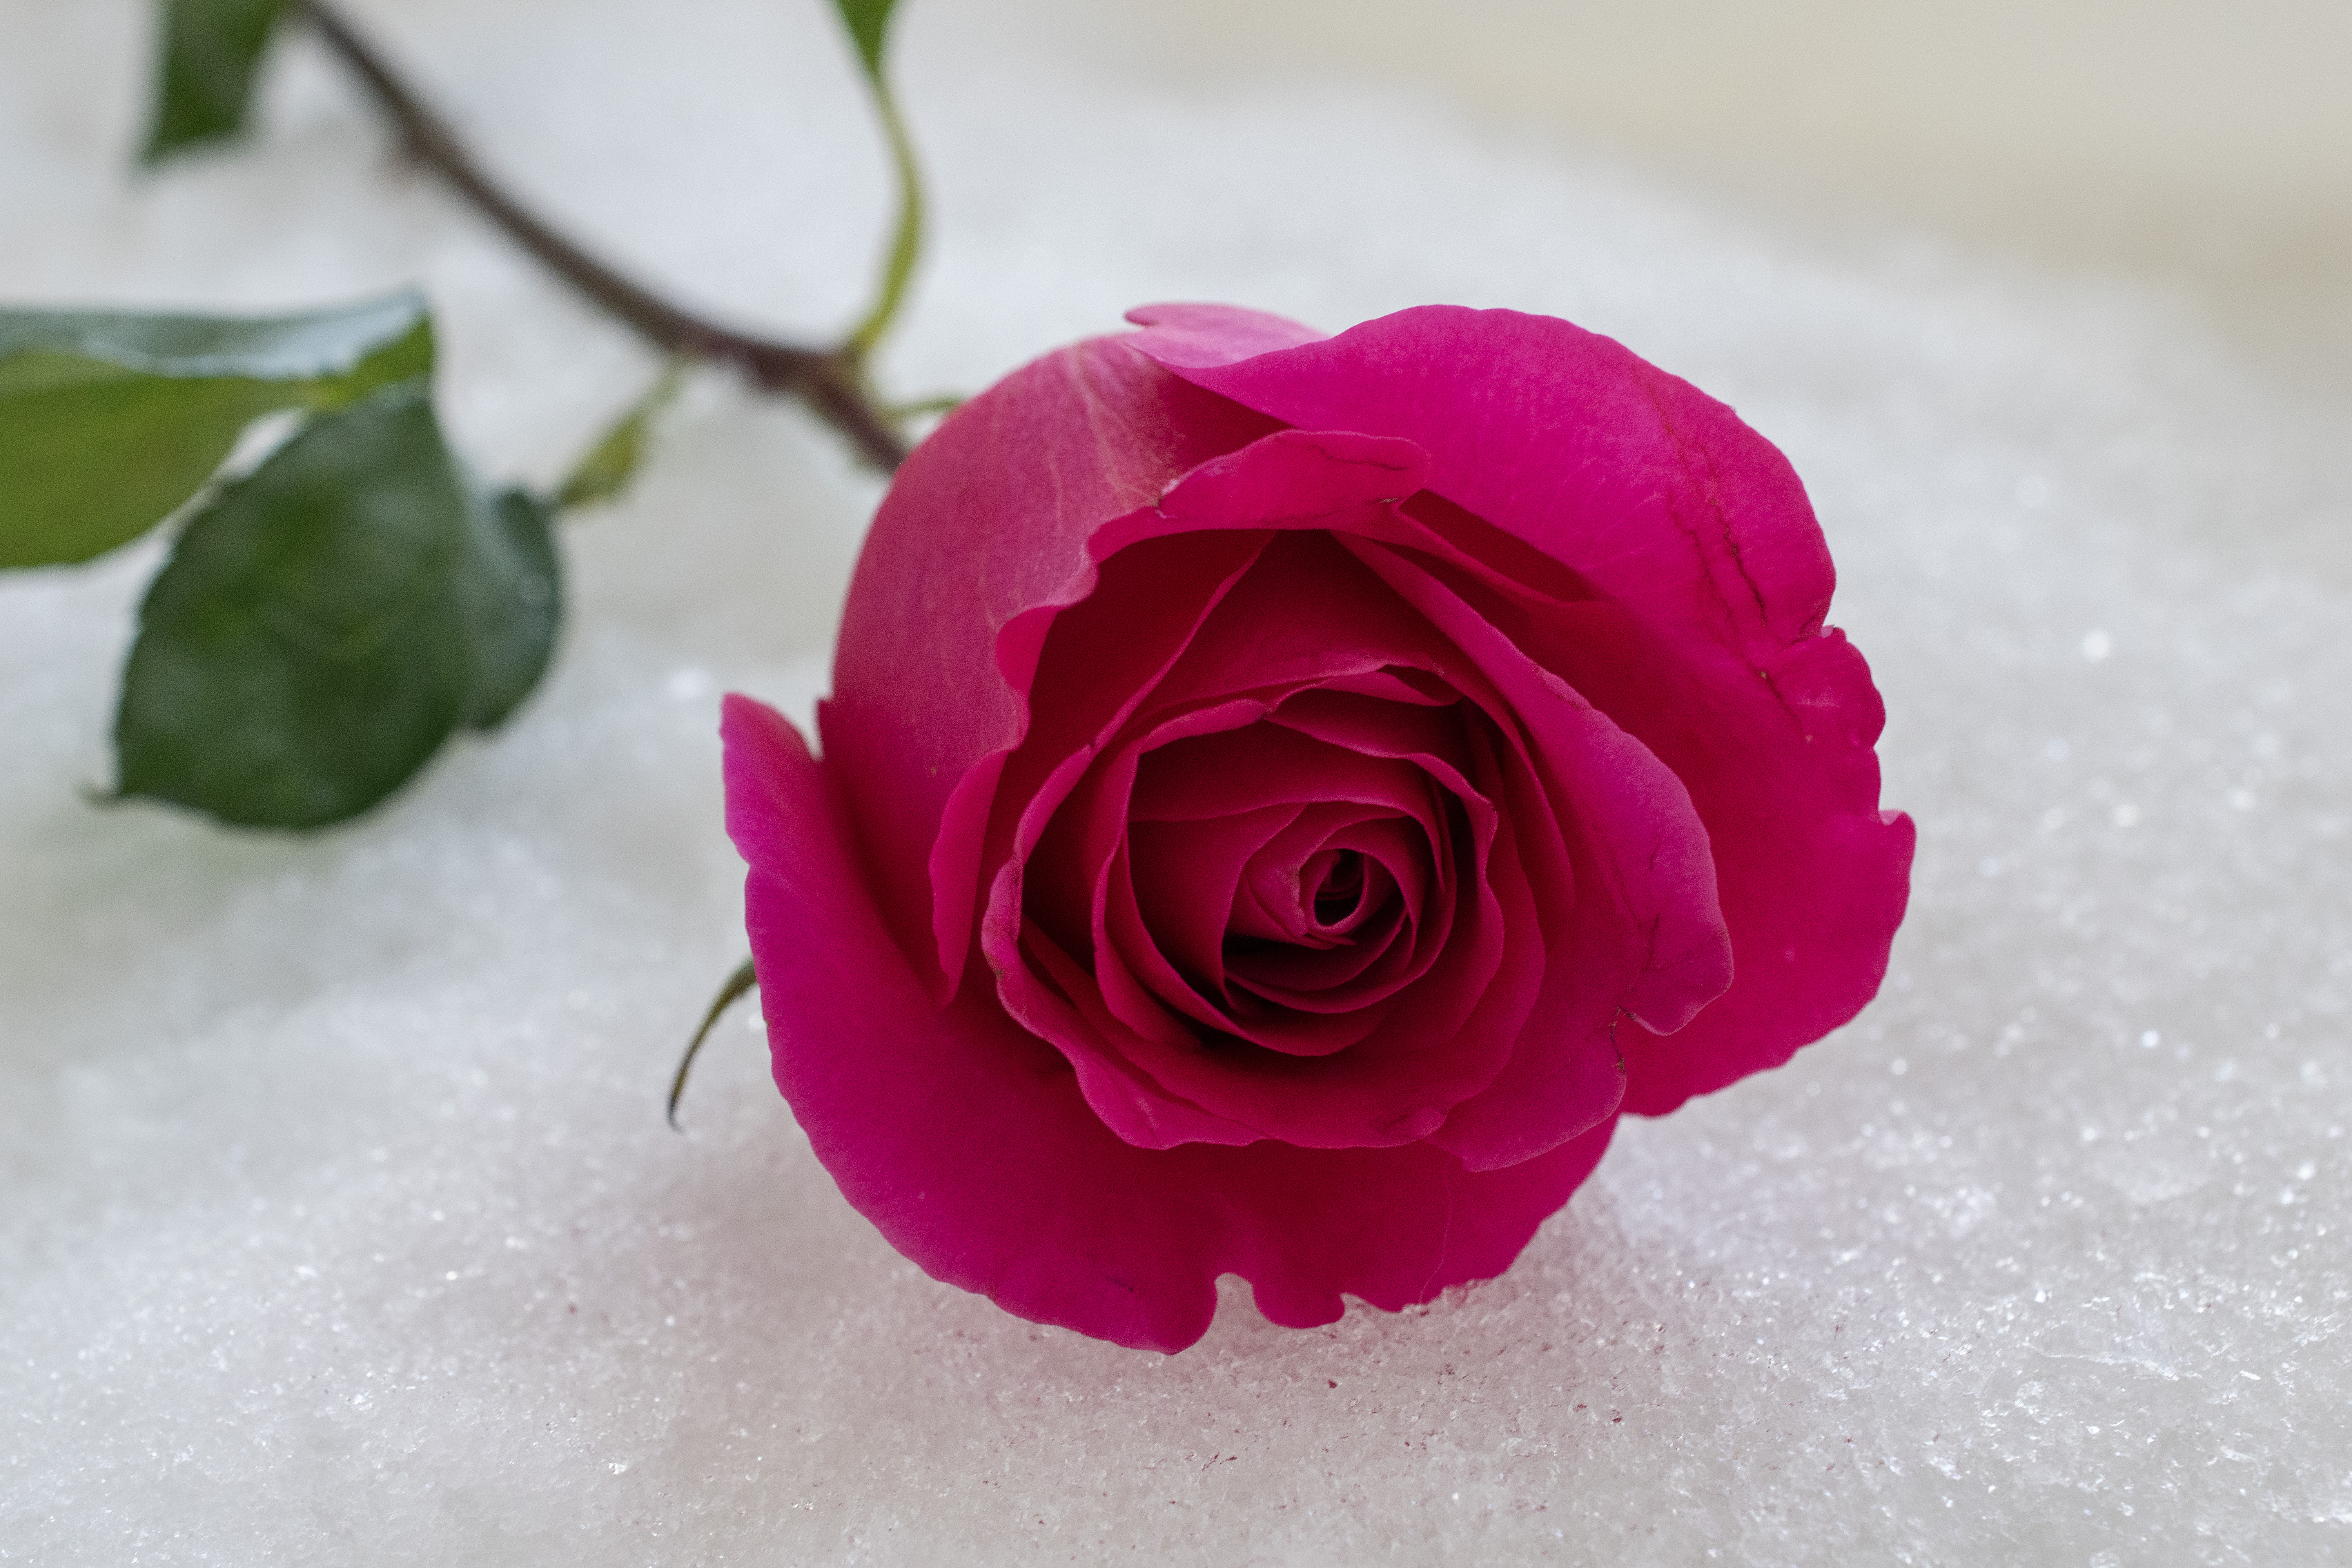
rose, pink, leaf, petal, green, nature, plant, spring, ice, white, garden, beauty, flower, Hybrid tea rose, snow, artificial flower, flowering plant, magenta, rosa centifolia, garden roses, rose family, rose order, floribunda, cut flowers, annual plant, art, peach, carmine, herbaceous plant, flower arranging, still life photography, china rose, plant stem, floral design, macro photography, Pedicel, floristry, still life